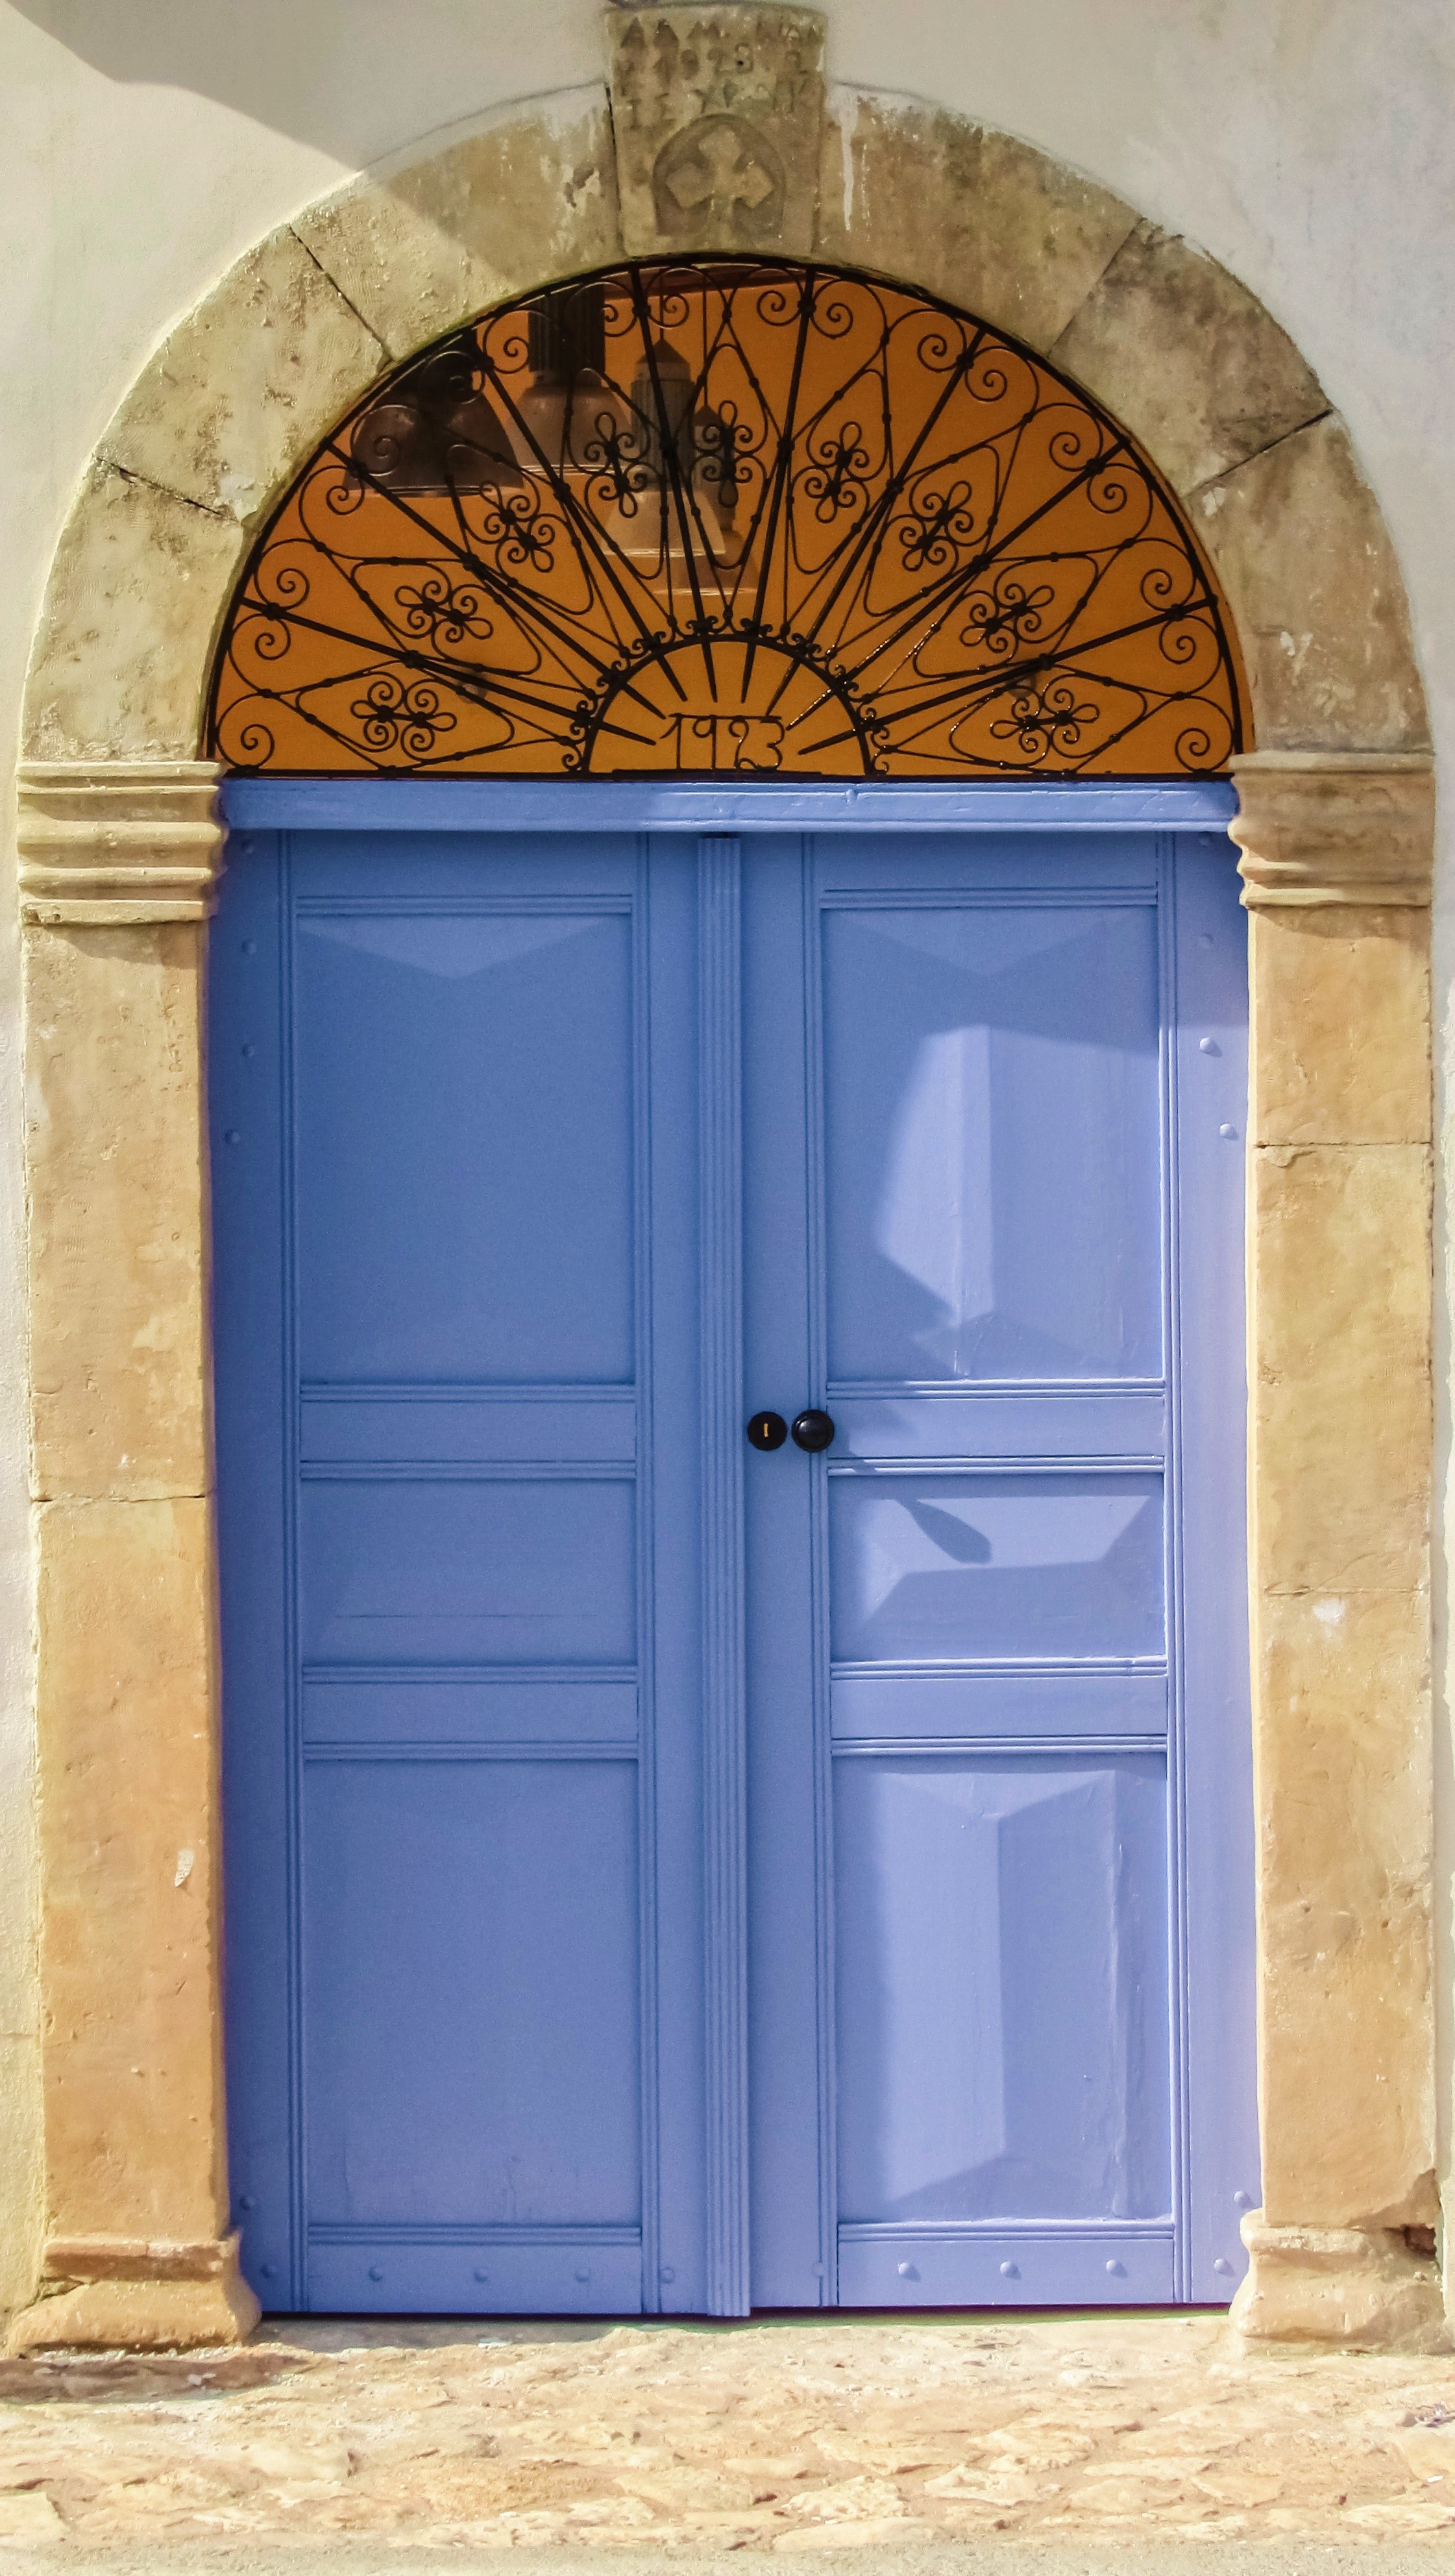
window, old, arch, facade, blue, door, wooden, traditional, cyprus, avgorou